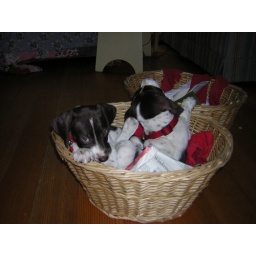
Evie and Audie in their basket at our house when I did daycare.